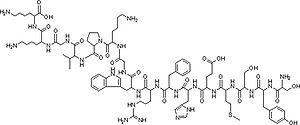
L'hormone corticotrope, ou adrénocorticotrophine, est une hormone polypeptidique principalement sécrétée par les cellules basophiles du lobe antérieur de l'hypophyse et qui stimule la glande corticosurrénale. Elle est le produit de maturation d'une pro-hormone, la POMC.